Renault Caravelle

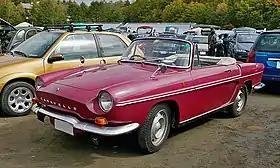
Renault Caravelle cabriolet

The Renault Caravelle is a sports car manufactured and marketed by Renault for model years 1958–1968 in a single generation — as a rear-engine, rear-drive, two/four-seater coupe or convertible designed by Pietro Frua of Carrozzeria Ghia, sharing its floorpan and engine with the Renault Dauphine.